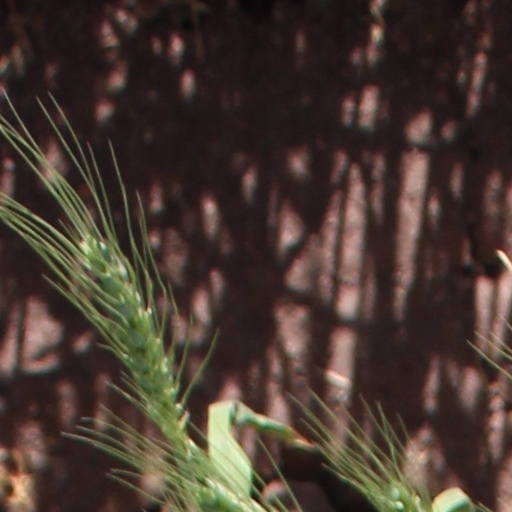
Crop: wheat